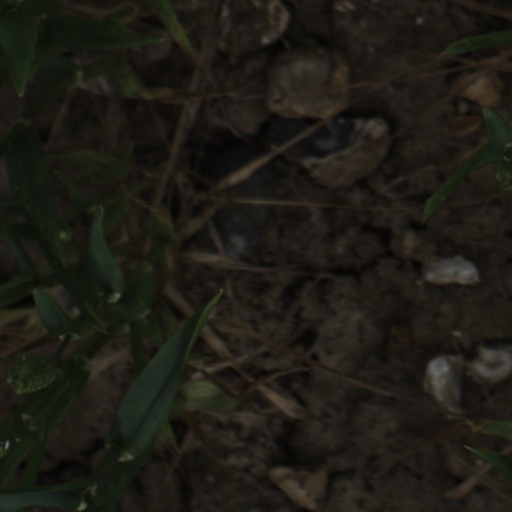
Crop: wheat